John Selwyn Gilbert

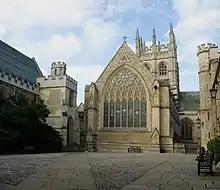
Merton College, Oxford, where Gilbert was a student

The son of Guildhall School of Music professor and flautist Geoffrey Gilbert, John Selwyn Gilbert attended the Hall School in Hampstead from 1949 to 1956, St. Paul's School from 1956 to 1960, and the Sorbonne in Paris from 1960 to 1961.